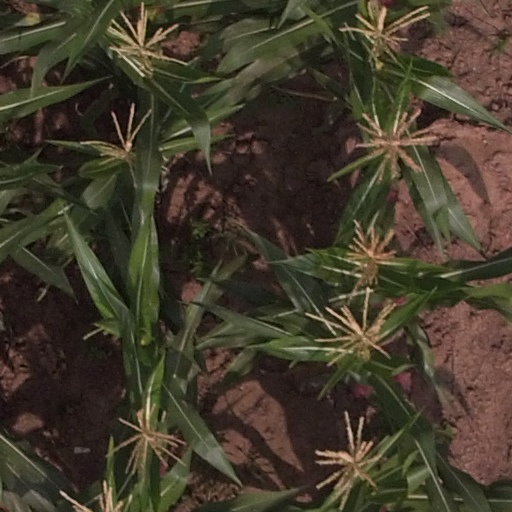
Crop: maize; corn